Saint-Python

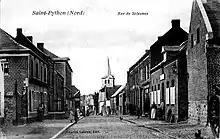
Saint-Python: Rue de Solesmes (1905)

On 3 February 1790, voters elected Mr. Duplessy, vicar of St-Python, as public prosecutor, but he refused. On 23 February Etienne Dambrinne was elected prosecutor but already held another office, so the function was given to Mr. Lernou, priest of St-Python. This first municipal act was recorded on a sheet of paper from St-Python's Marlier paper mill, decorated with a drawing of three fleurs-de-lis inside a circle.